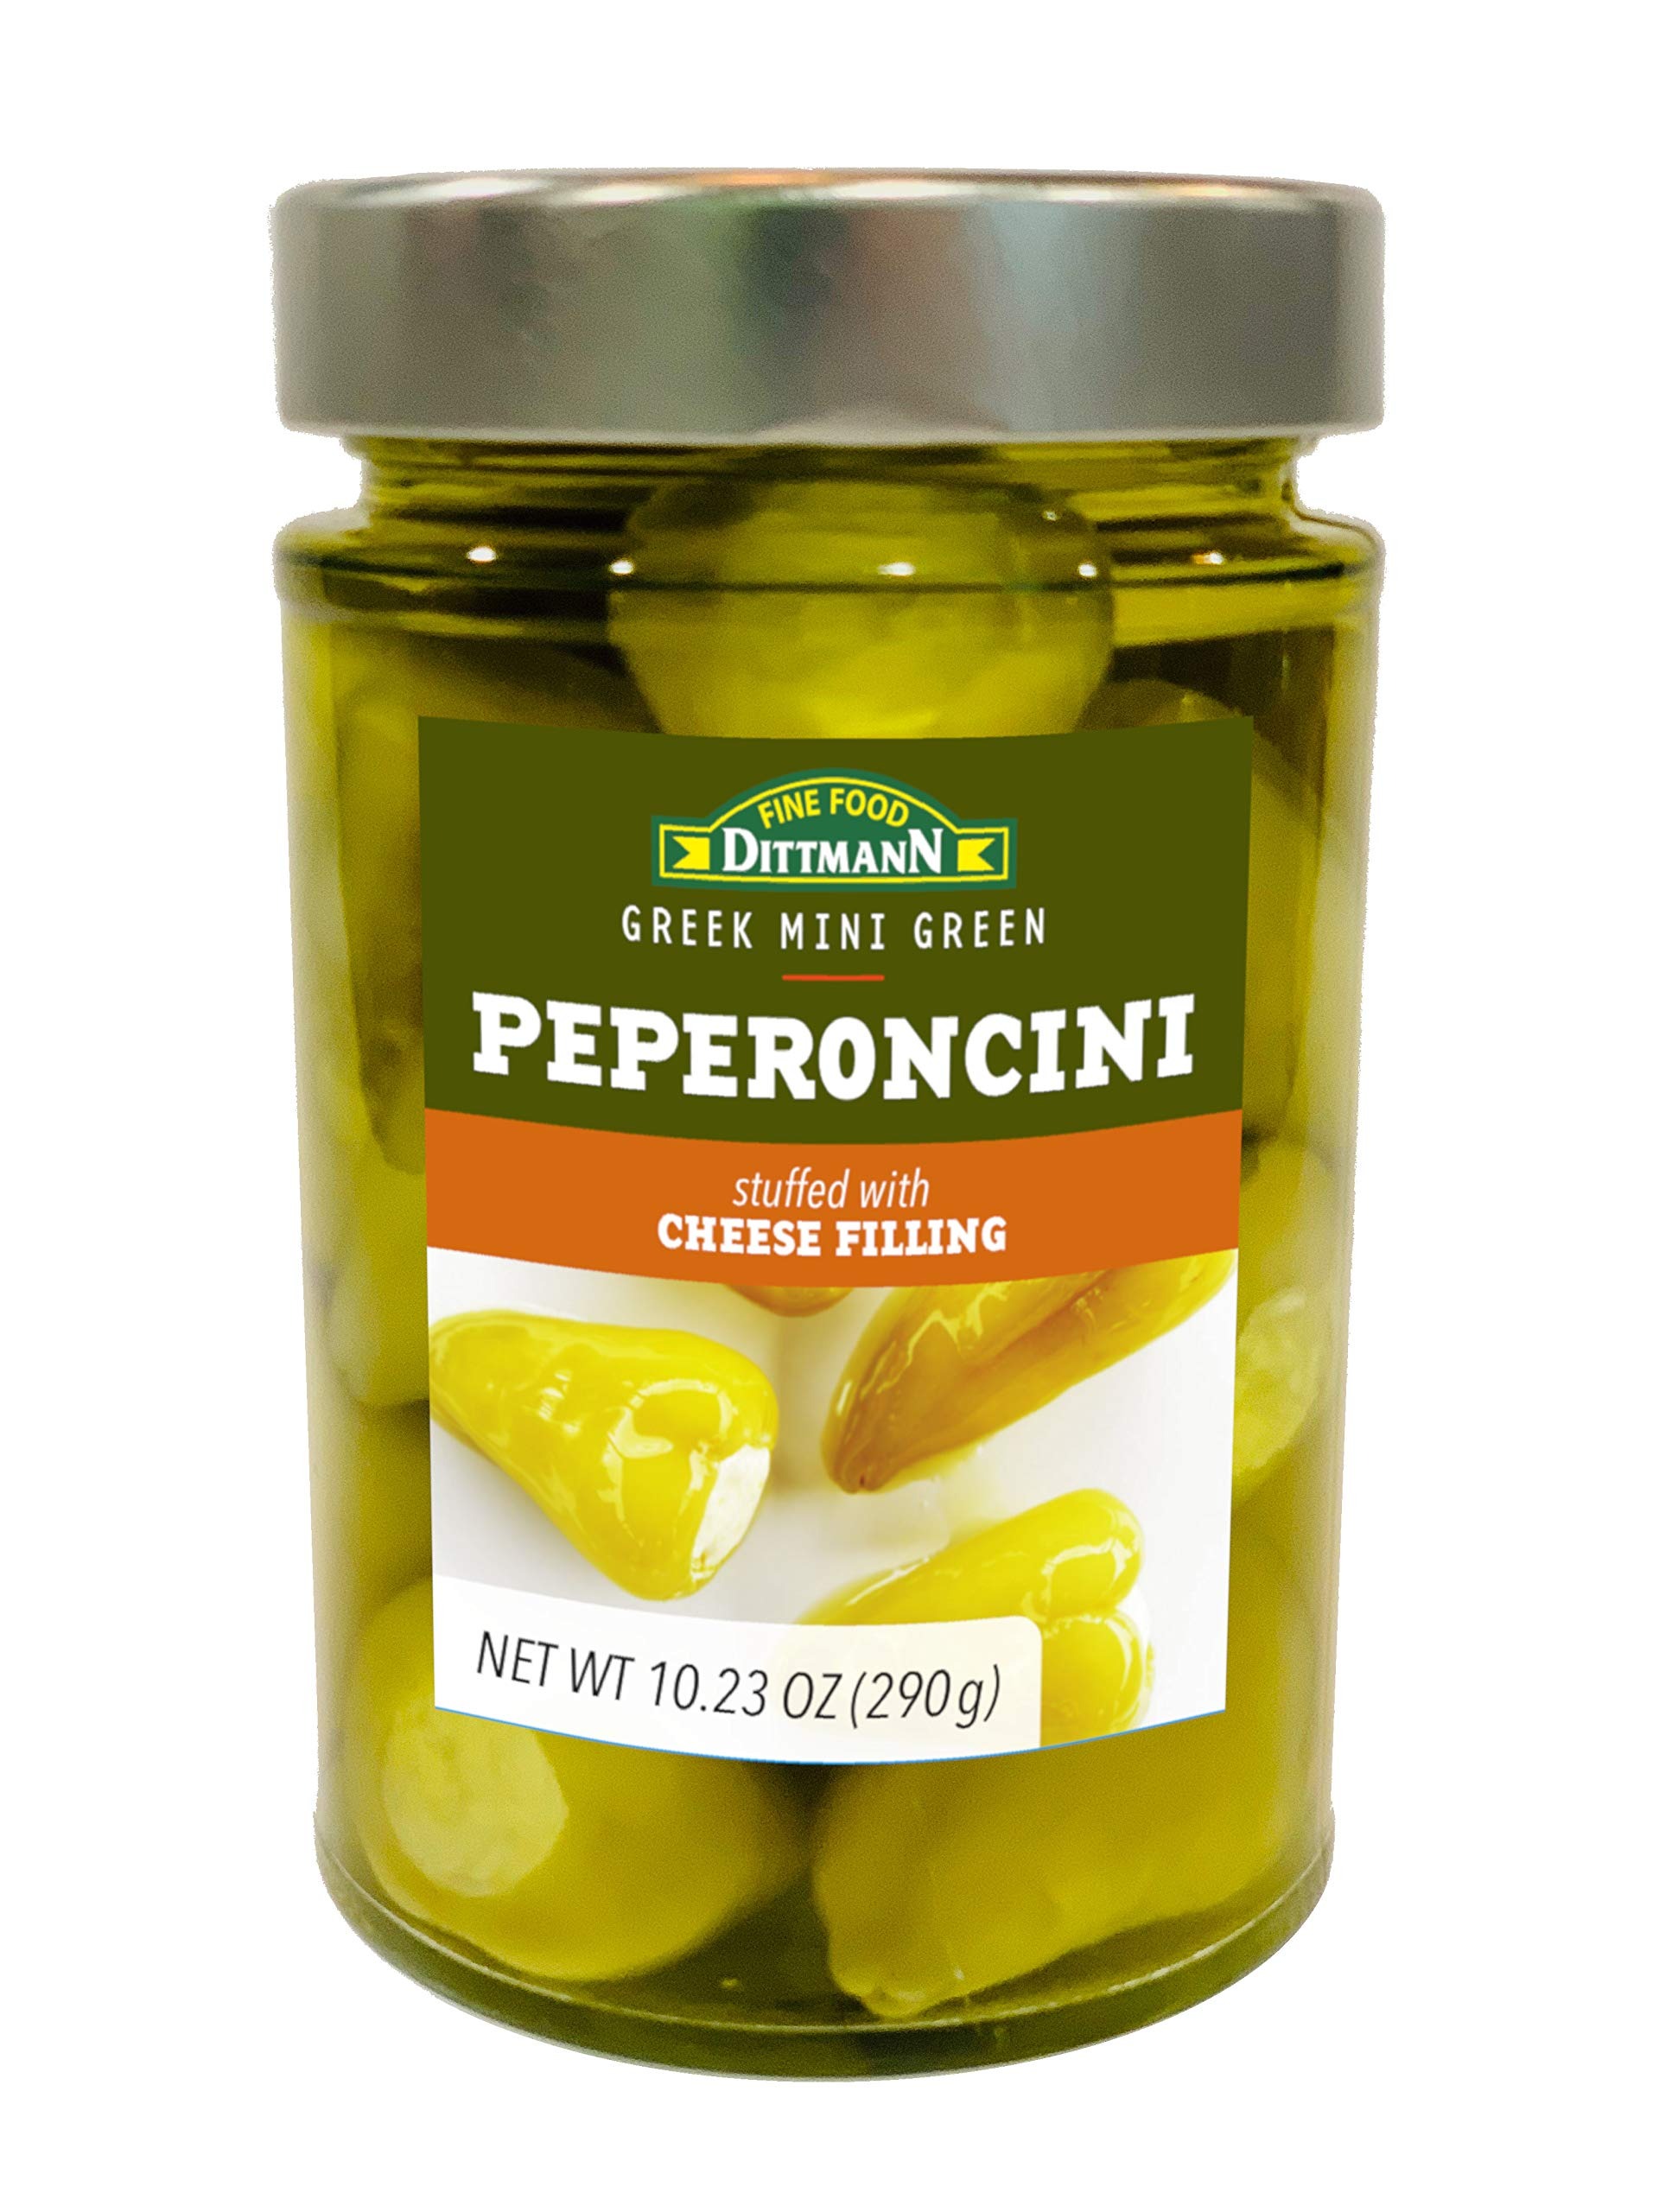
Item Name: Greek Green Peperoncini Peppers Stuffed with Cream Cheese & Feta 10.23oz
Bullet Point 1: Ready to serve!
Bullet Point 2: Delicious gourmet appetizer. Serve as is, or incorporate in a salad, or chop and sauté with pasta, or BBQ for roasted flavor.
Bullet Point 3: Product of Greece
Product Description: Greek Green Peperoncini Pepper Stuffed with Cream Cheese & Feta
Value: 10.23
Unit: Ounce

Price: 37.93